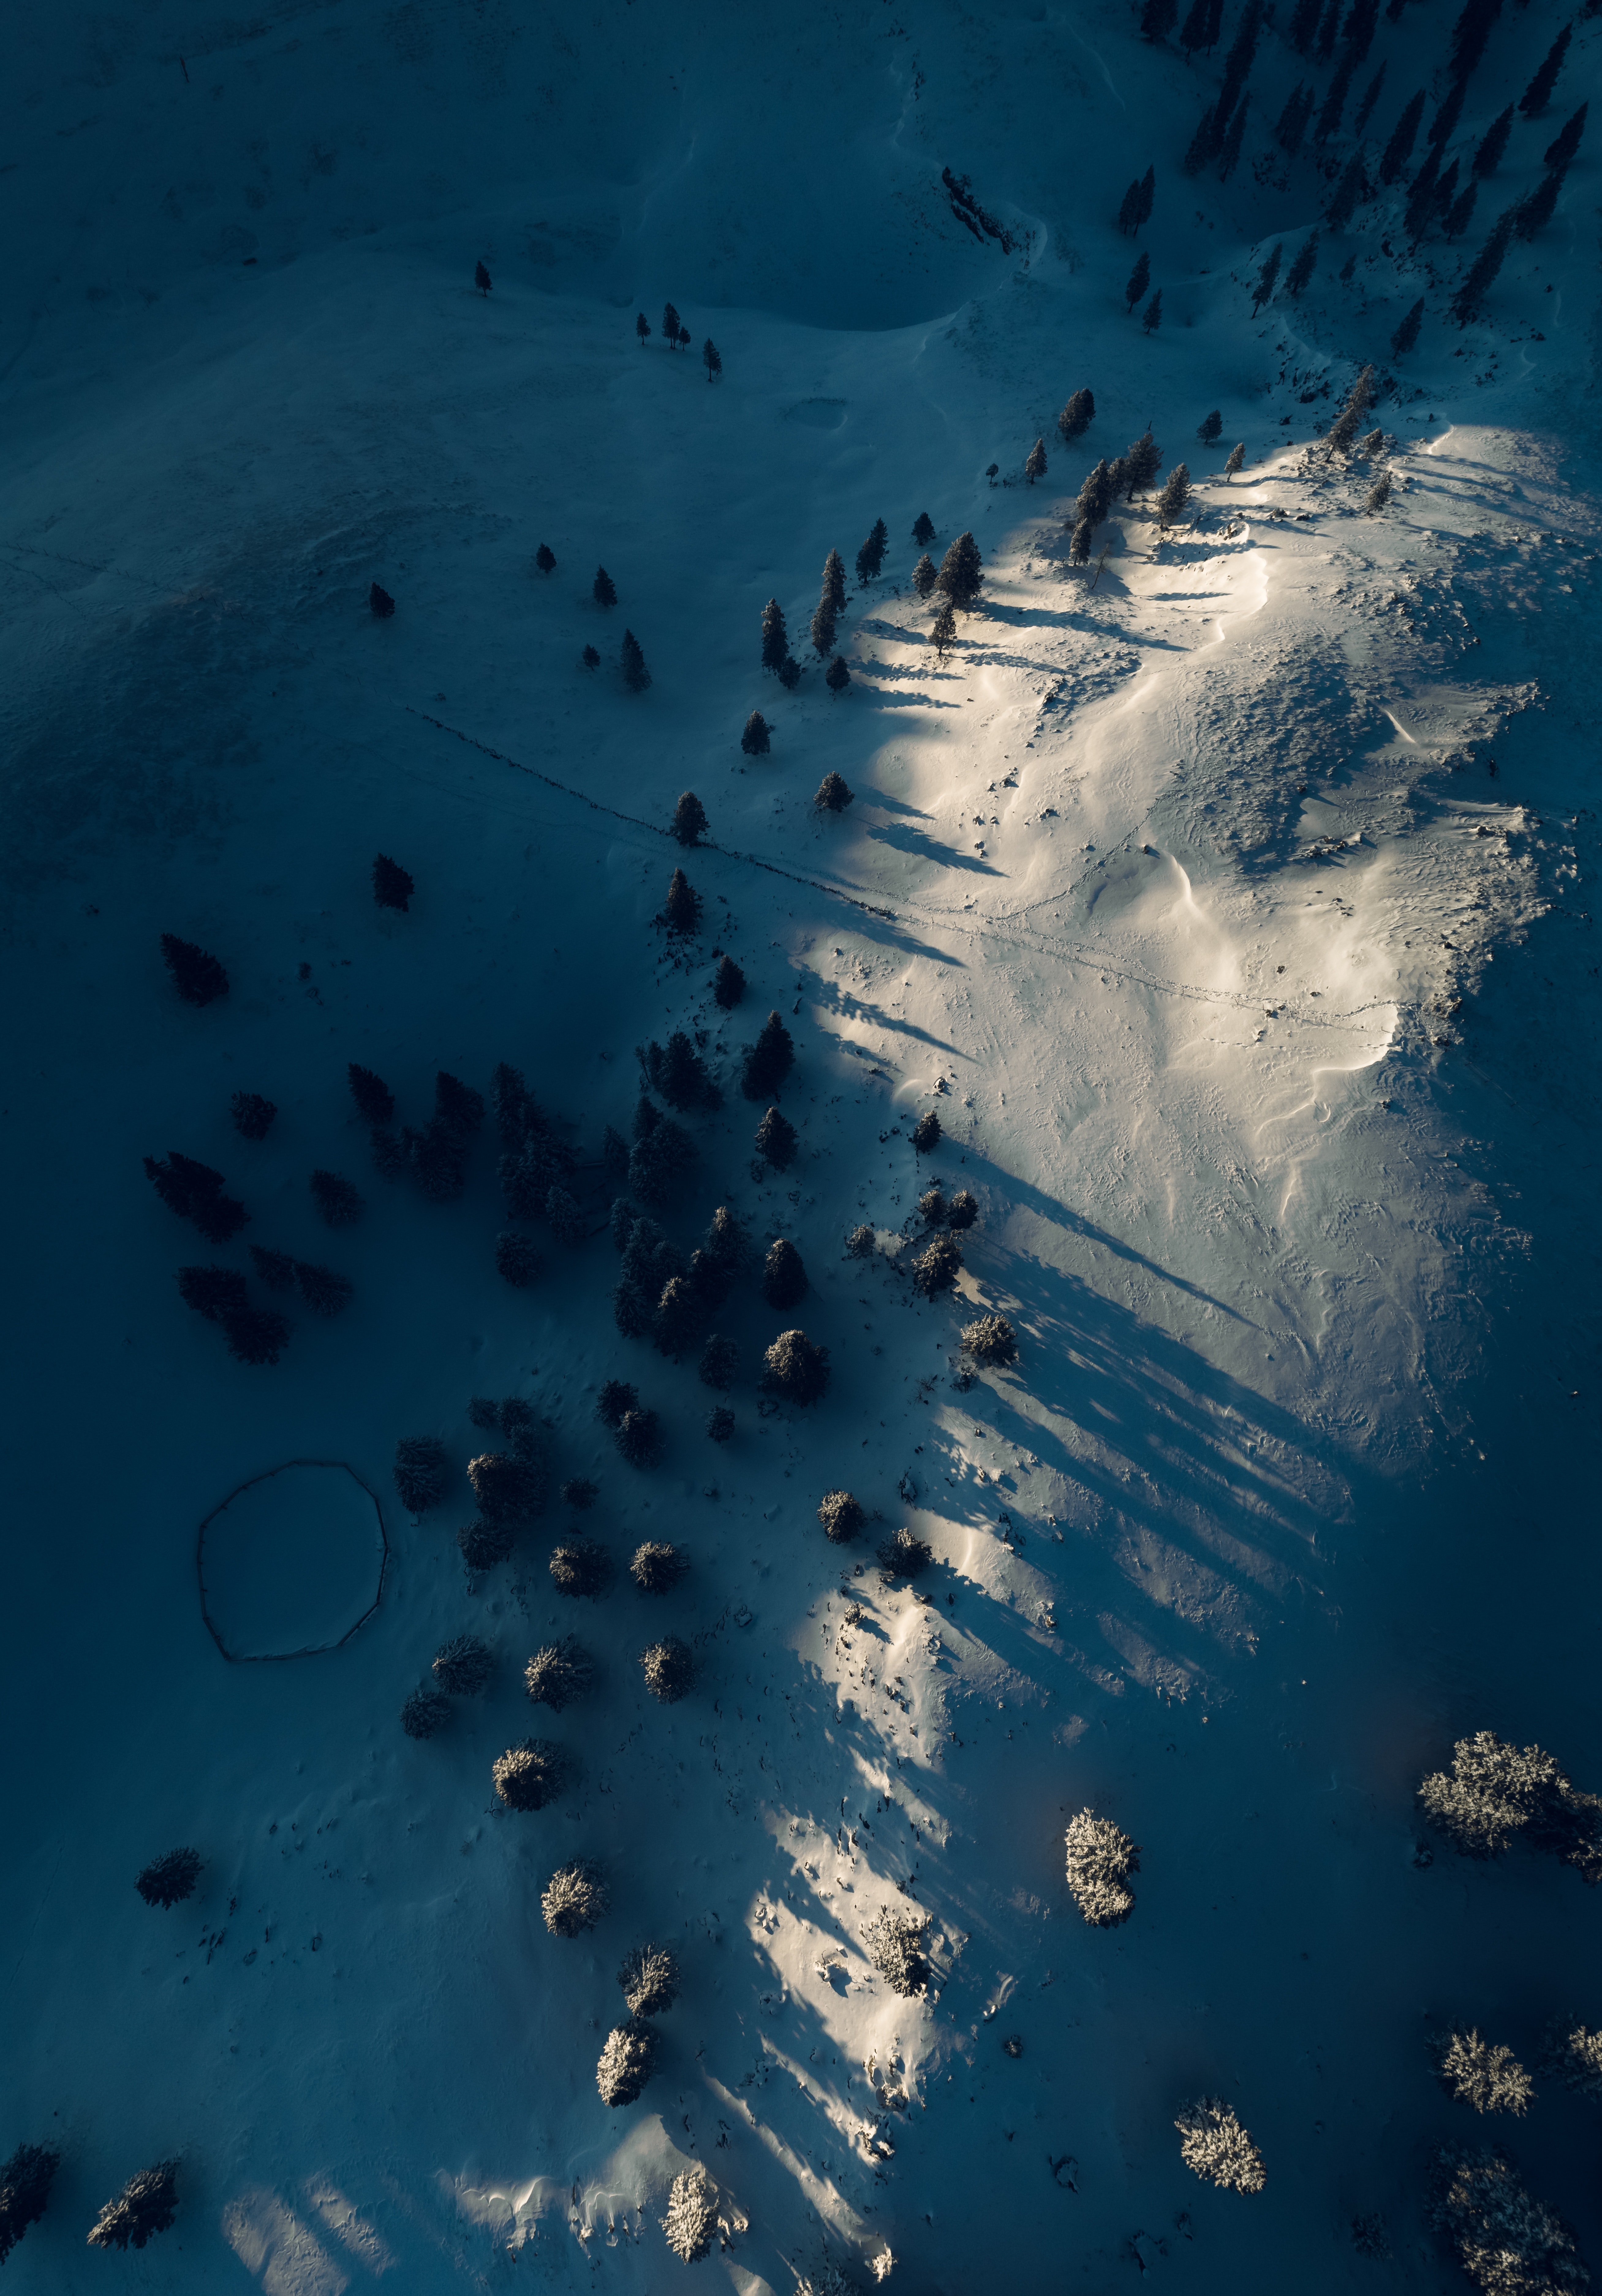
winter, night, snow, blue, water, sky, turquoise, atmosphere, reflection, organism, cloud, sea, photography, geological phenomenon, pattern, space, world